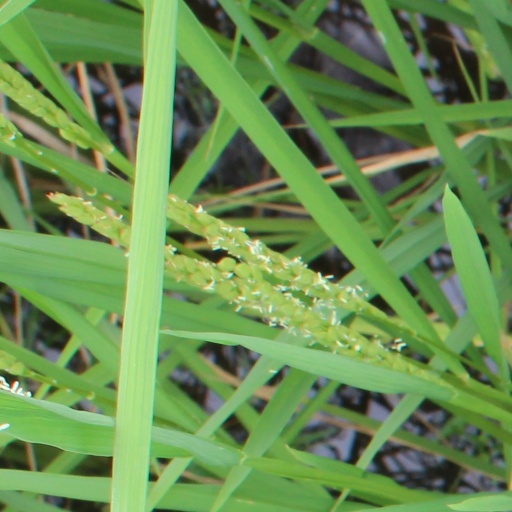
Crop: rice